Garthmyl Hall, Berriew

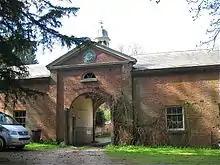
Garthmyl Hall Stable block

The brick Stable block, which has an entrance range with a central pediment over a lunette and surmounted by a cupola, is likely to be earlier than the main house.